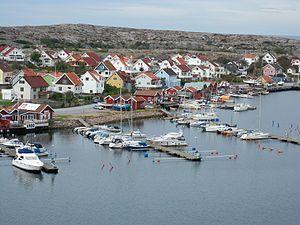
Vue de la ville de Smögen en Suède